Atlantic Northeast

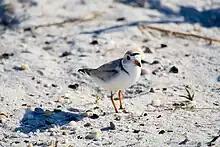
Piping Plover

In the Atlantic Northeast it is common to see many birds living in the region, including bald eagles ("Haliaeetus leucocephalus"), piping plovers (Atlantic coast) ("Charadrius melodus"), the red-cockaded woodpecker ("Picoides borealis"), the red knot ("Calidris canutus rufa"), the North American subspecies of the roseate tern ("Sterna dougallii dougallii"), and shorebirds.